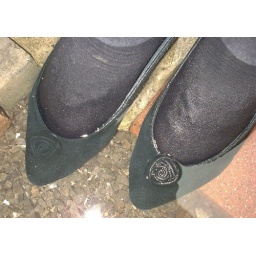
Kim brand new green suede low heels shoes wet in garden.